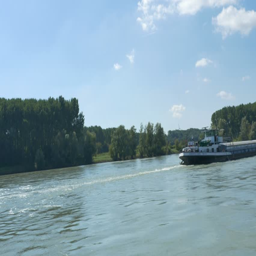
passing near a goods carrying barge on the river in the summertime